Science fiction on television

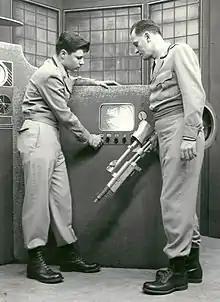
A scene from the early American science fiction television program "Captain Video and His Video Rangers" which aired from 1949 to 1955

Science fiction first appeared in television programming in the late 1930s, during what is called the Golden Age of Science Fiction. Special effects and other production techniques allow creators to present a living visual image of an imaginary world not limited by the constraints of reality.